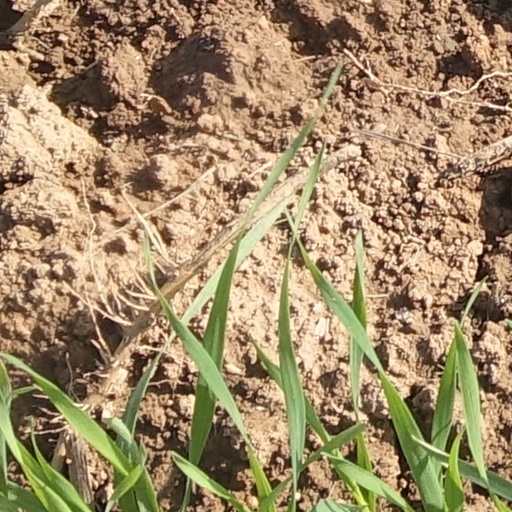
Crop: wheat